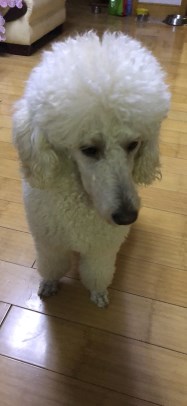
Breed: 2925-n000114-toy_poodle